Slovak Olympic and Sports Committee

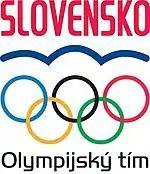
Slovak Olympic Team logo

Slovak Olympic and Sports Committee (SOŠV) is the National Olympic Committee representing Slovakia in the International Olympic Committee. It is based in Bratislava, Slovakia.